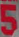
Number: 5